Hermopolis Aramaic papyri

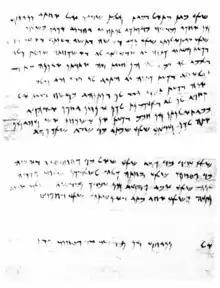
Hermopolis Aramaic papyrus 4

The Hermopolis Aramaic papyri are a group of eight Aramaic papyri thought to be from the late sixth or early fifth century BCE, found in 1945 at Hermopolis. They were first published in 1966 by Edda Bresciani and Cairo University's Murad Kamil.